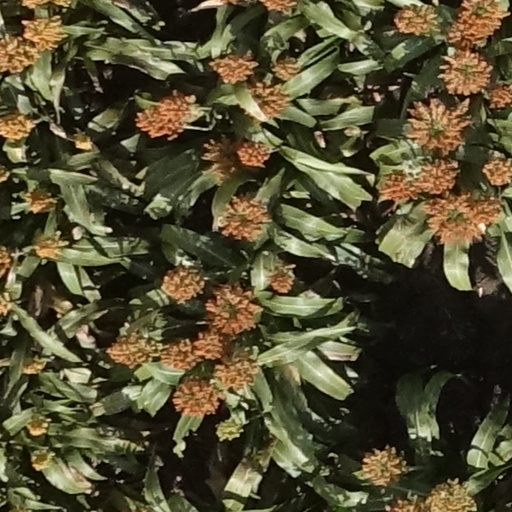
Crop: sorghum